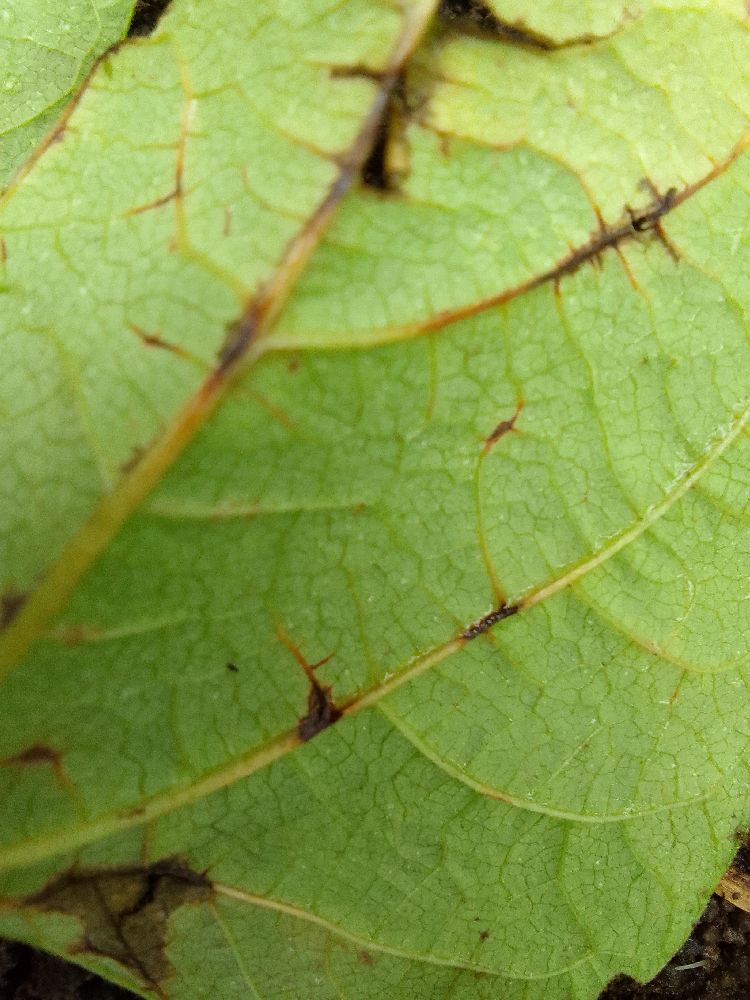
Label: anthracnose